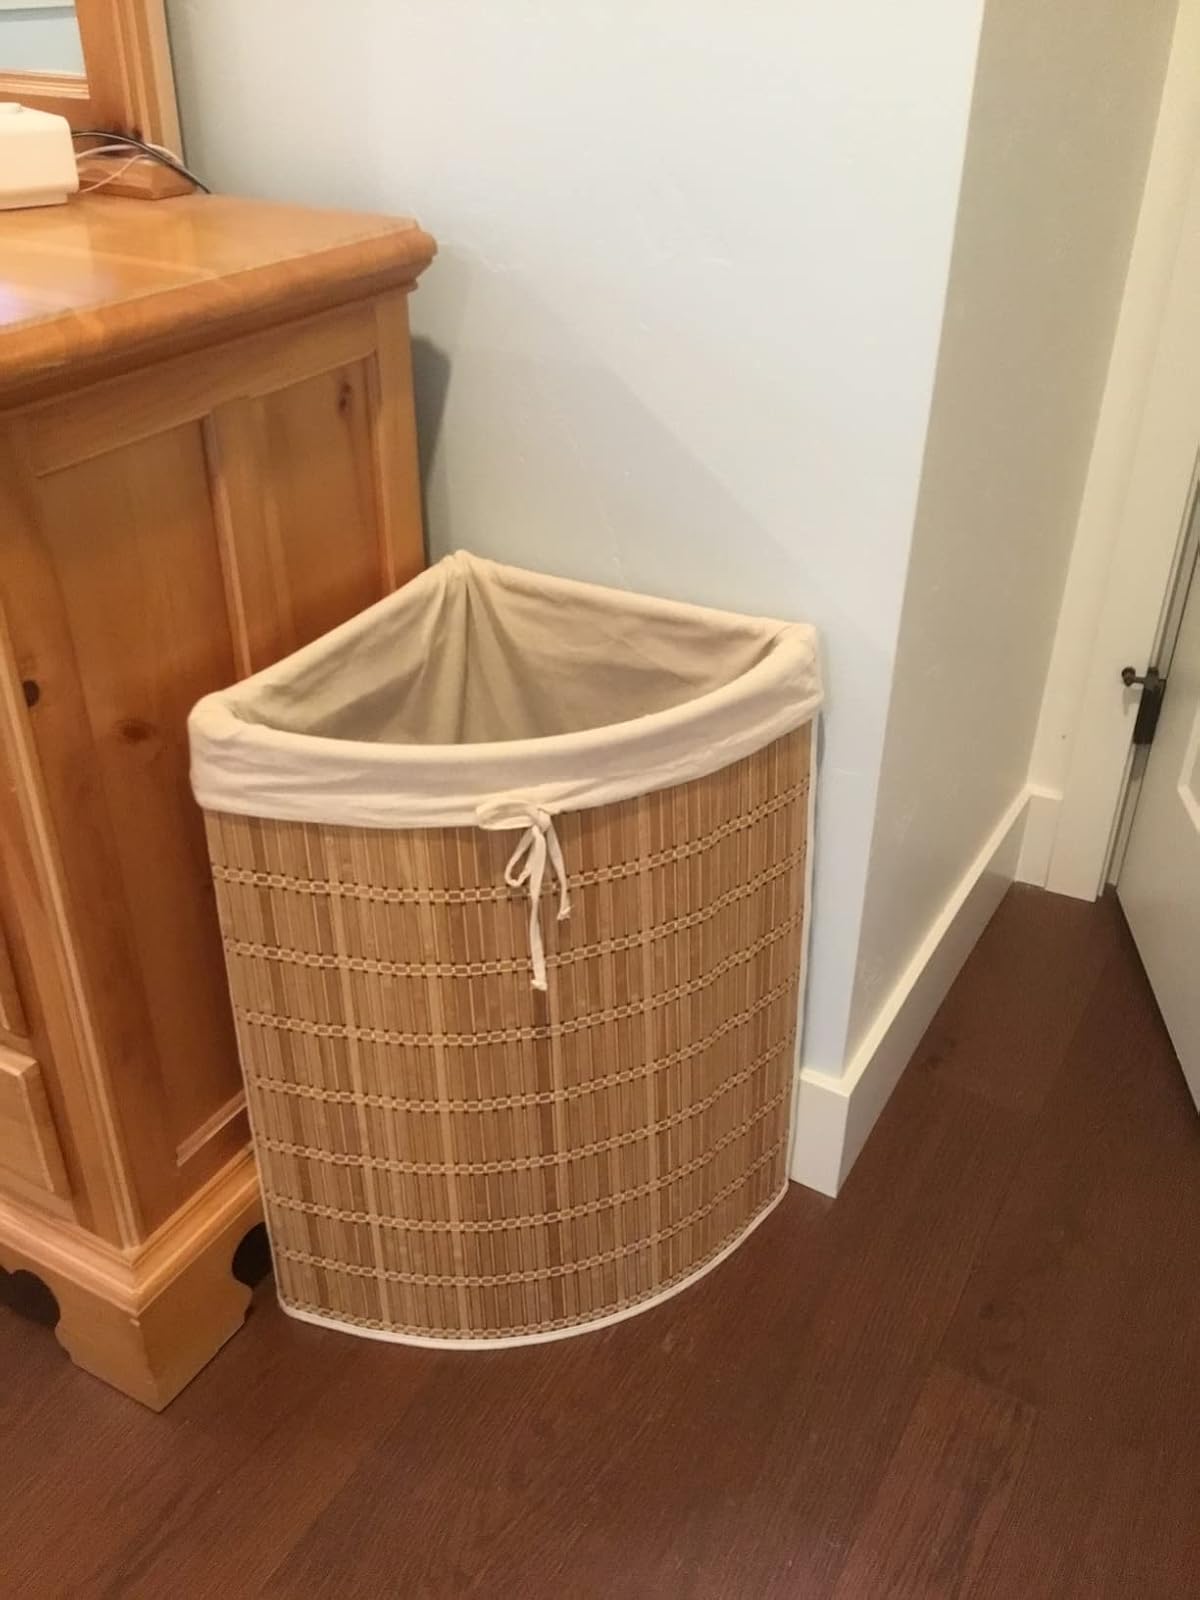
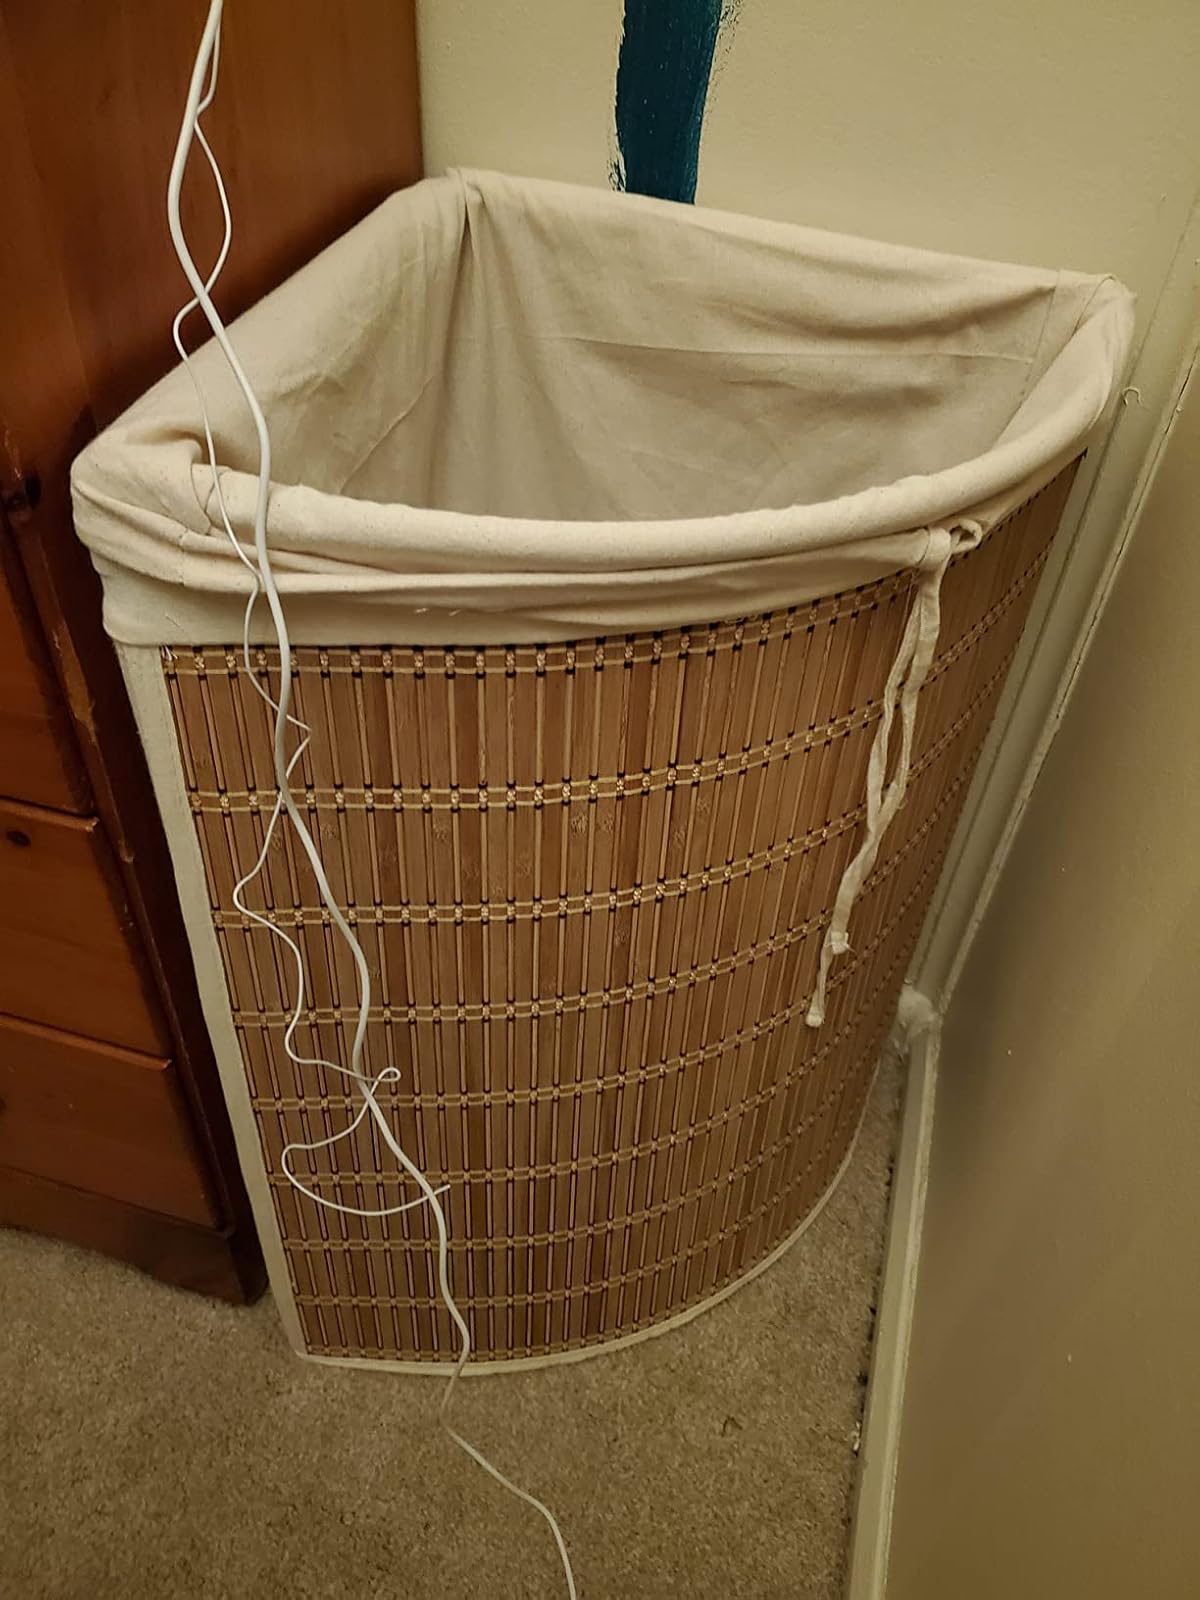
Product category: items_hamper
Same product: yes